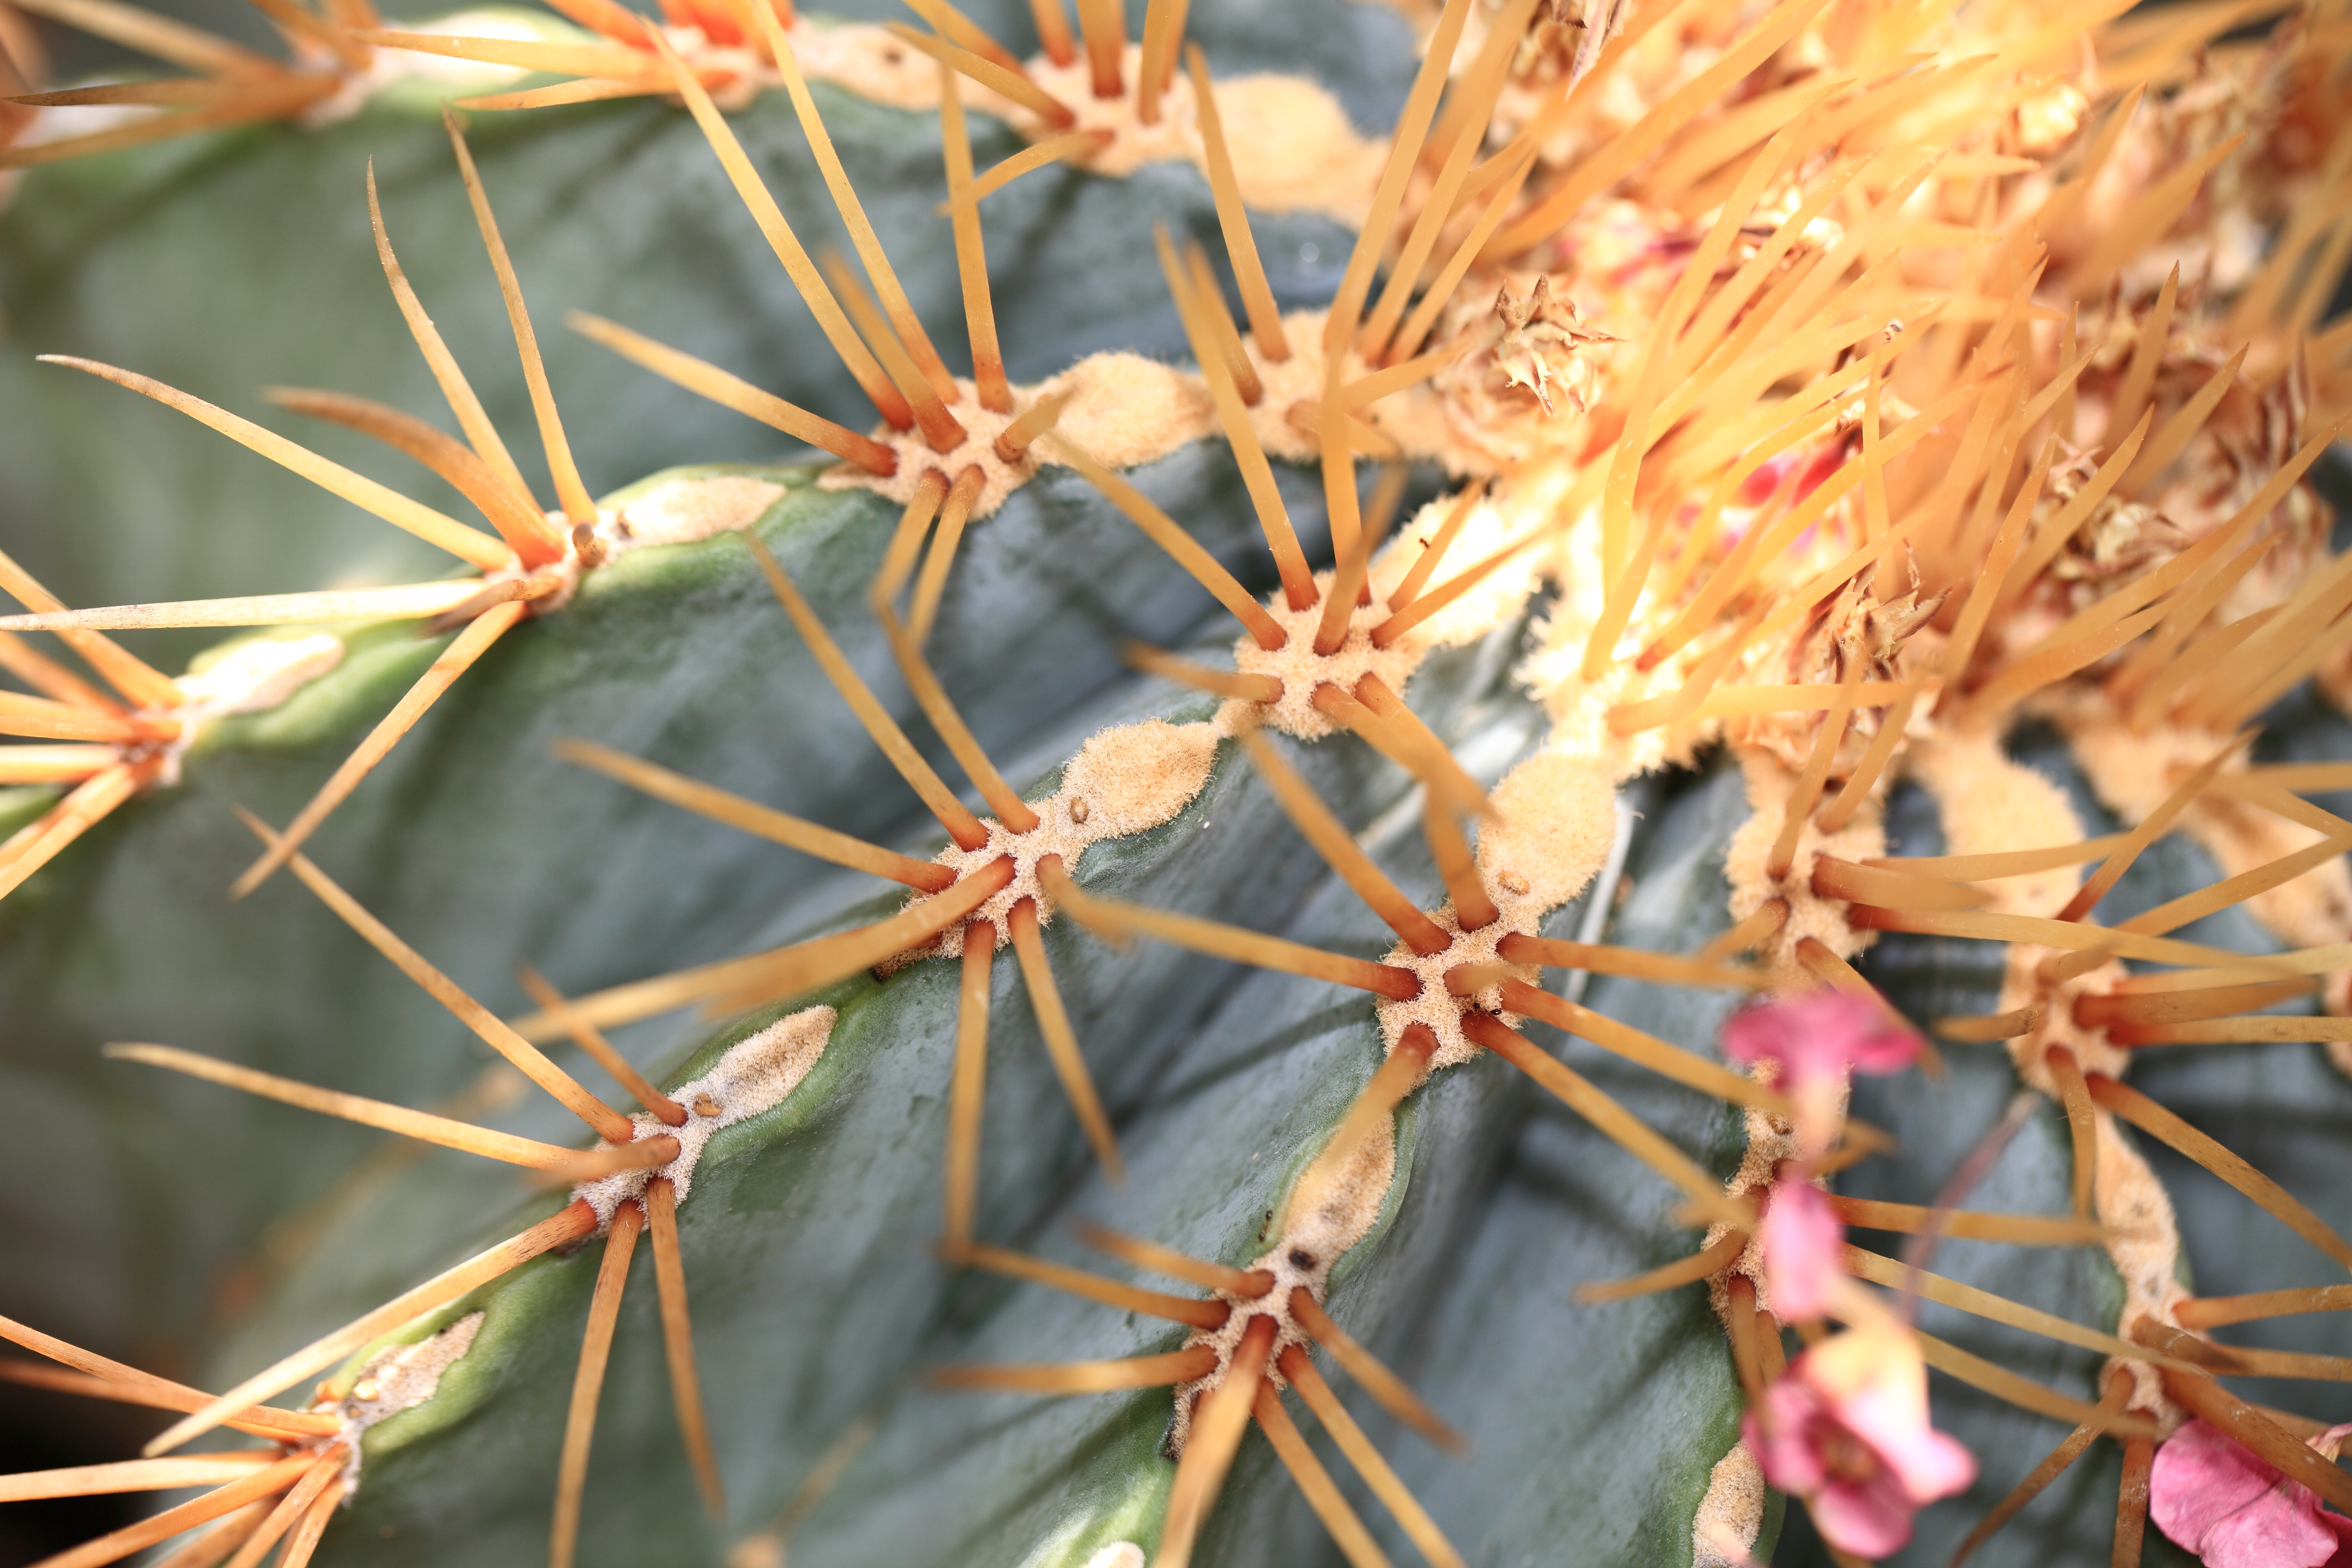
tree, branch, cactus, plant, leaf, flower, high, autumn, park, botany, flora, twig, shrub, tochigi, 5d, hires, markii, hi, res, resolution, mooka, igashira, macro photography, flowering plant, woody plant, land plant, thorns spines and prickles